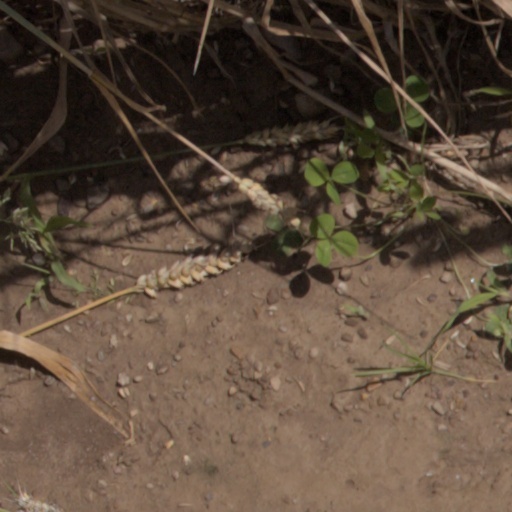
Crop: wheat